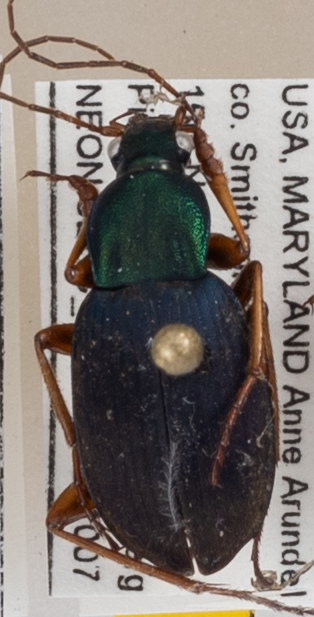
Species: Chlaenius aestivus
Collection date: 2020-10-07
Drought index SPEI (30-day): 0.35
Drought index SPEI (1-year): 1.498
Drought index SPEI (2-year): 1.416